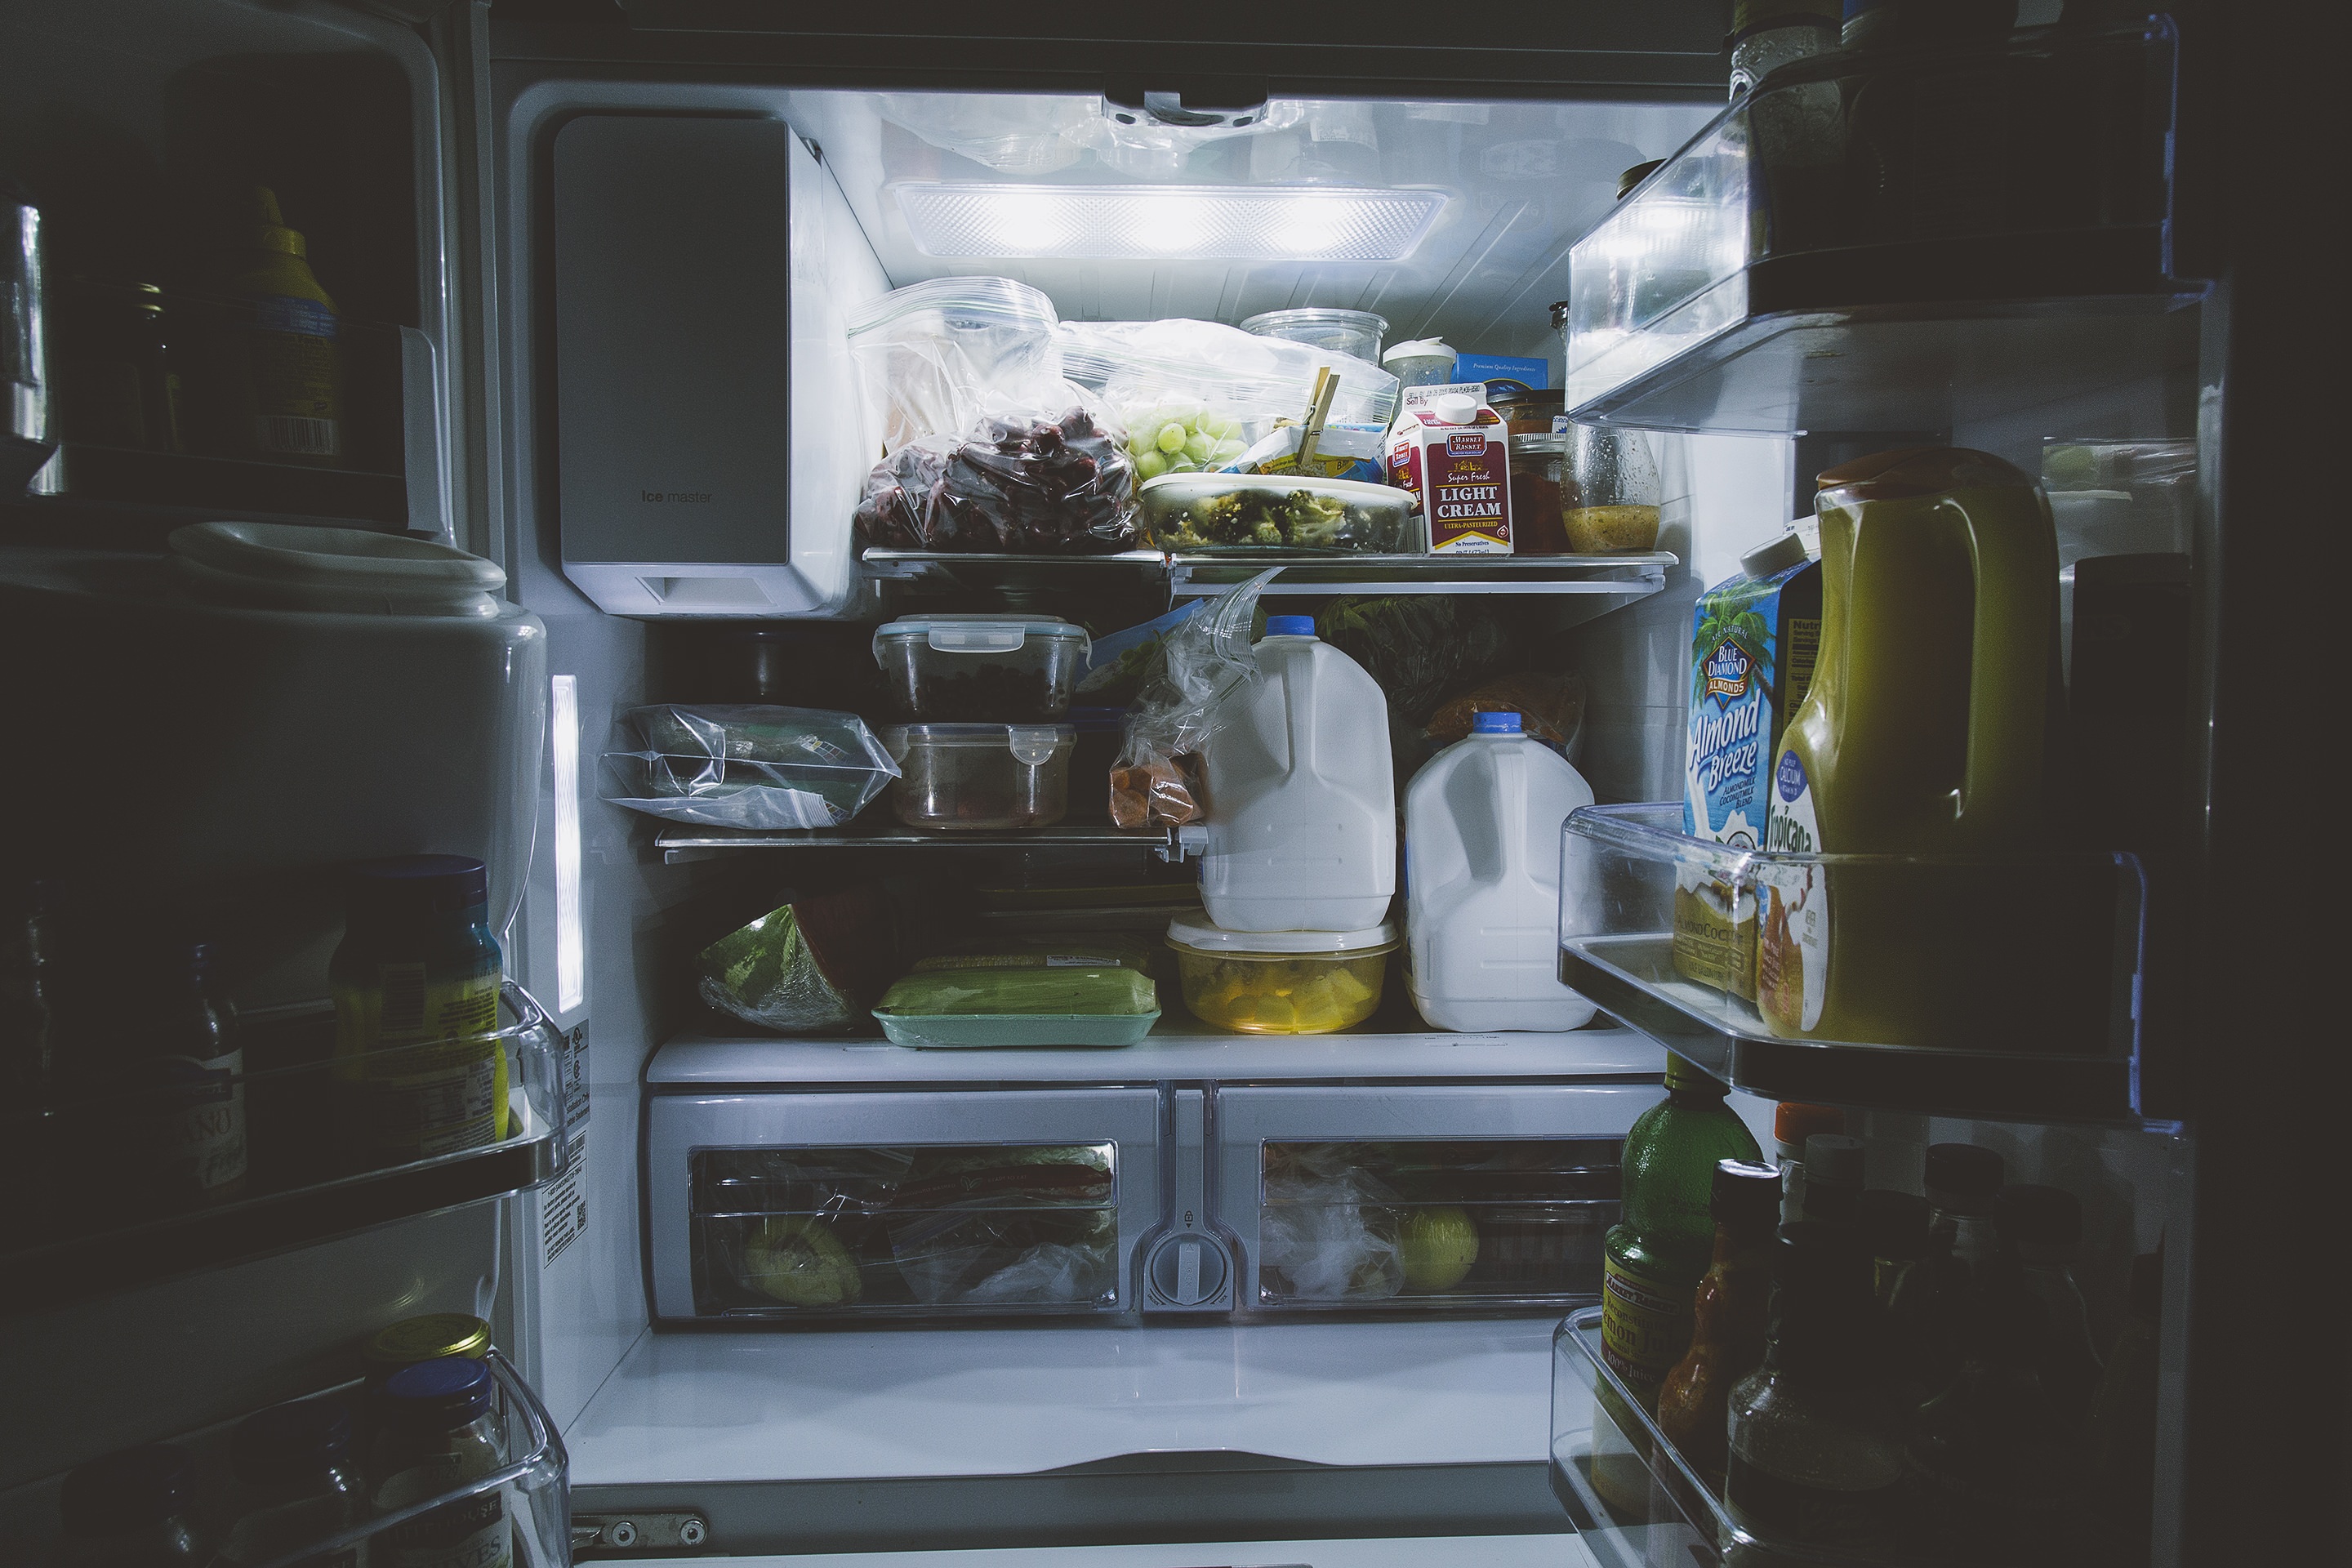
light, window, home, food, vehicle, kitchen, shelf, room, milk, interior design, inside, bottles, vegetables, refrigerator, gallon